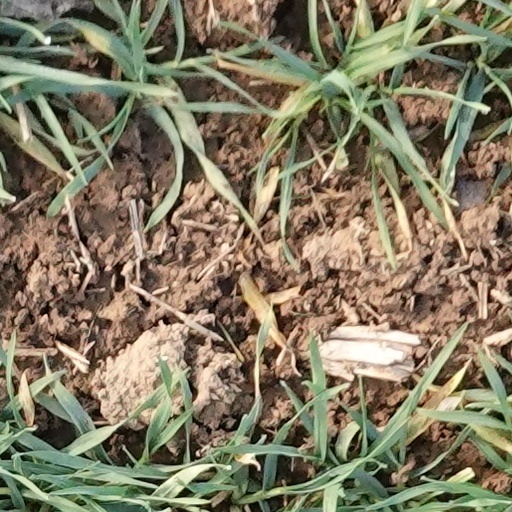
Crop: wheat